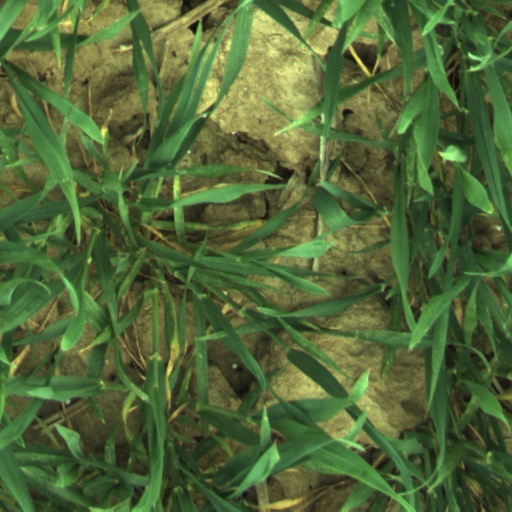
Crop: wheat